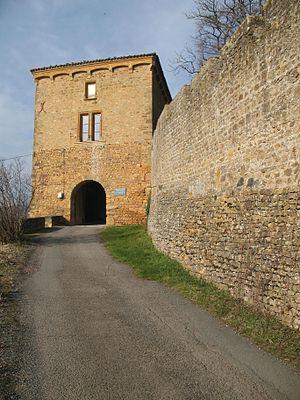
Château de Montmelas dans le Rhône
Le château de Montmelas est un ancien château fort, reconstruit aux XIIIᵉ ou XIVᵉ siècle, et restauré dans une esthétique néo-gothique au XIXᵉ siècle, qui se dresse sur la commune de Montmelas-Saint-Sorlin dans le département du Rhône en région Auvergne-Rhône-Alpes.